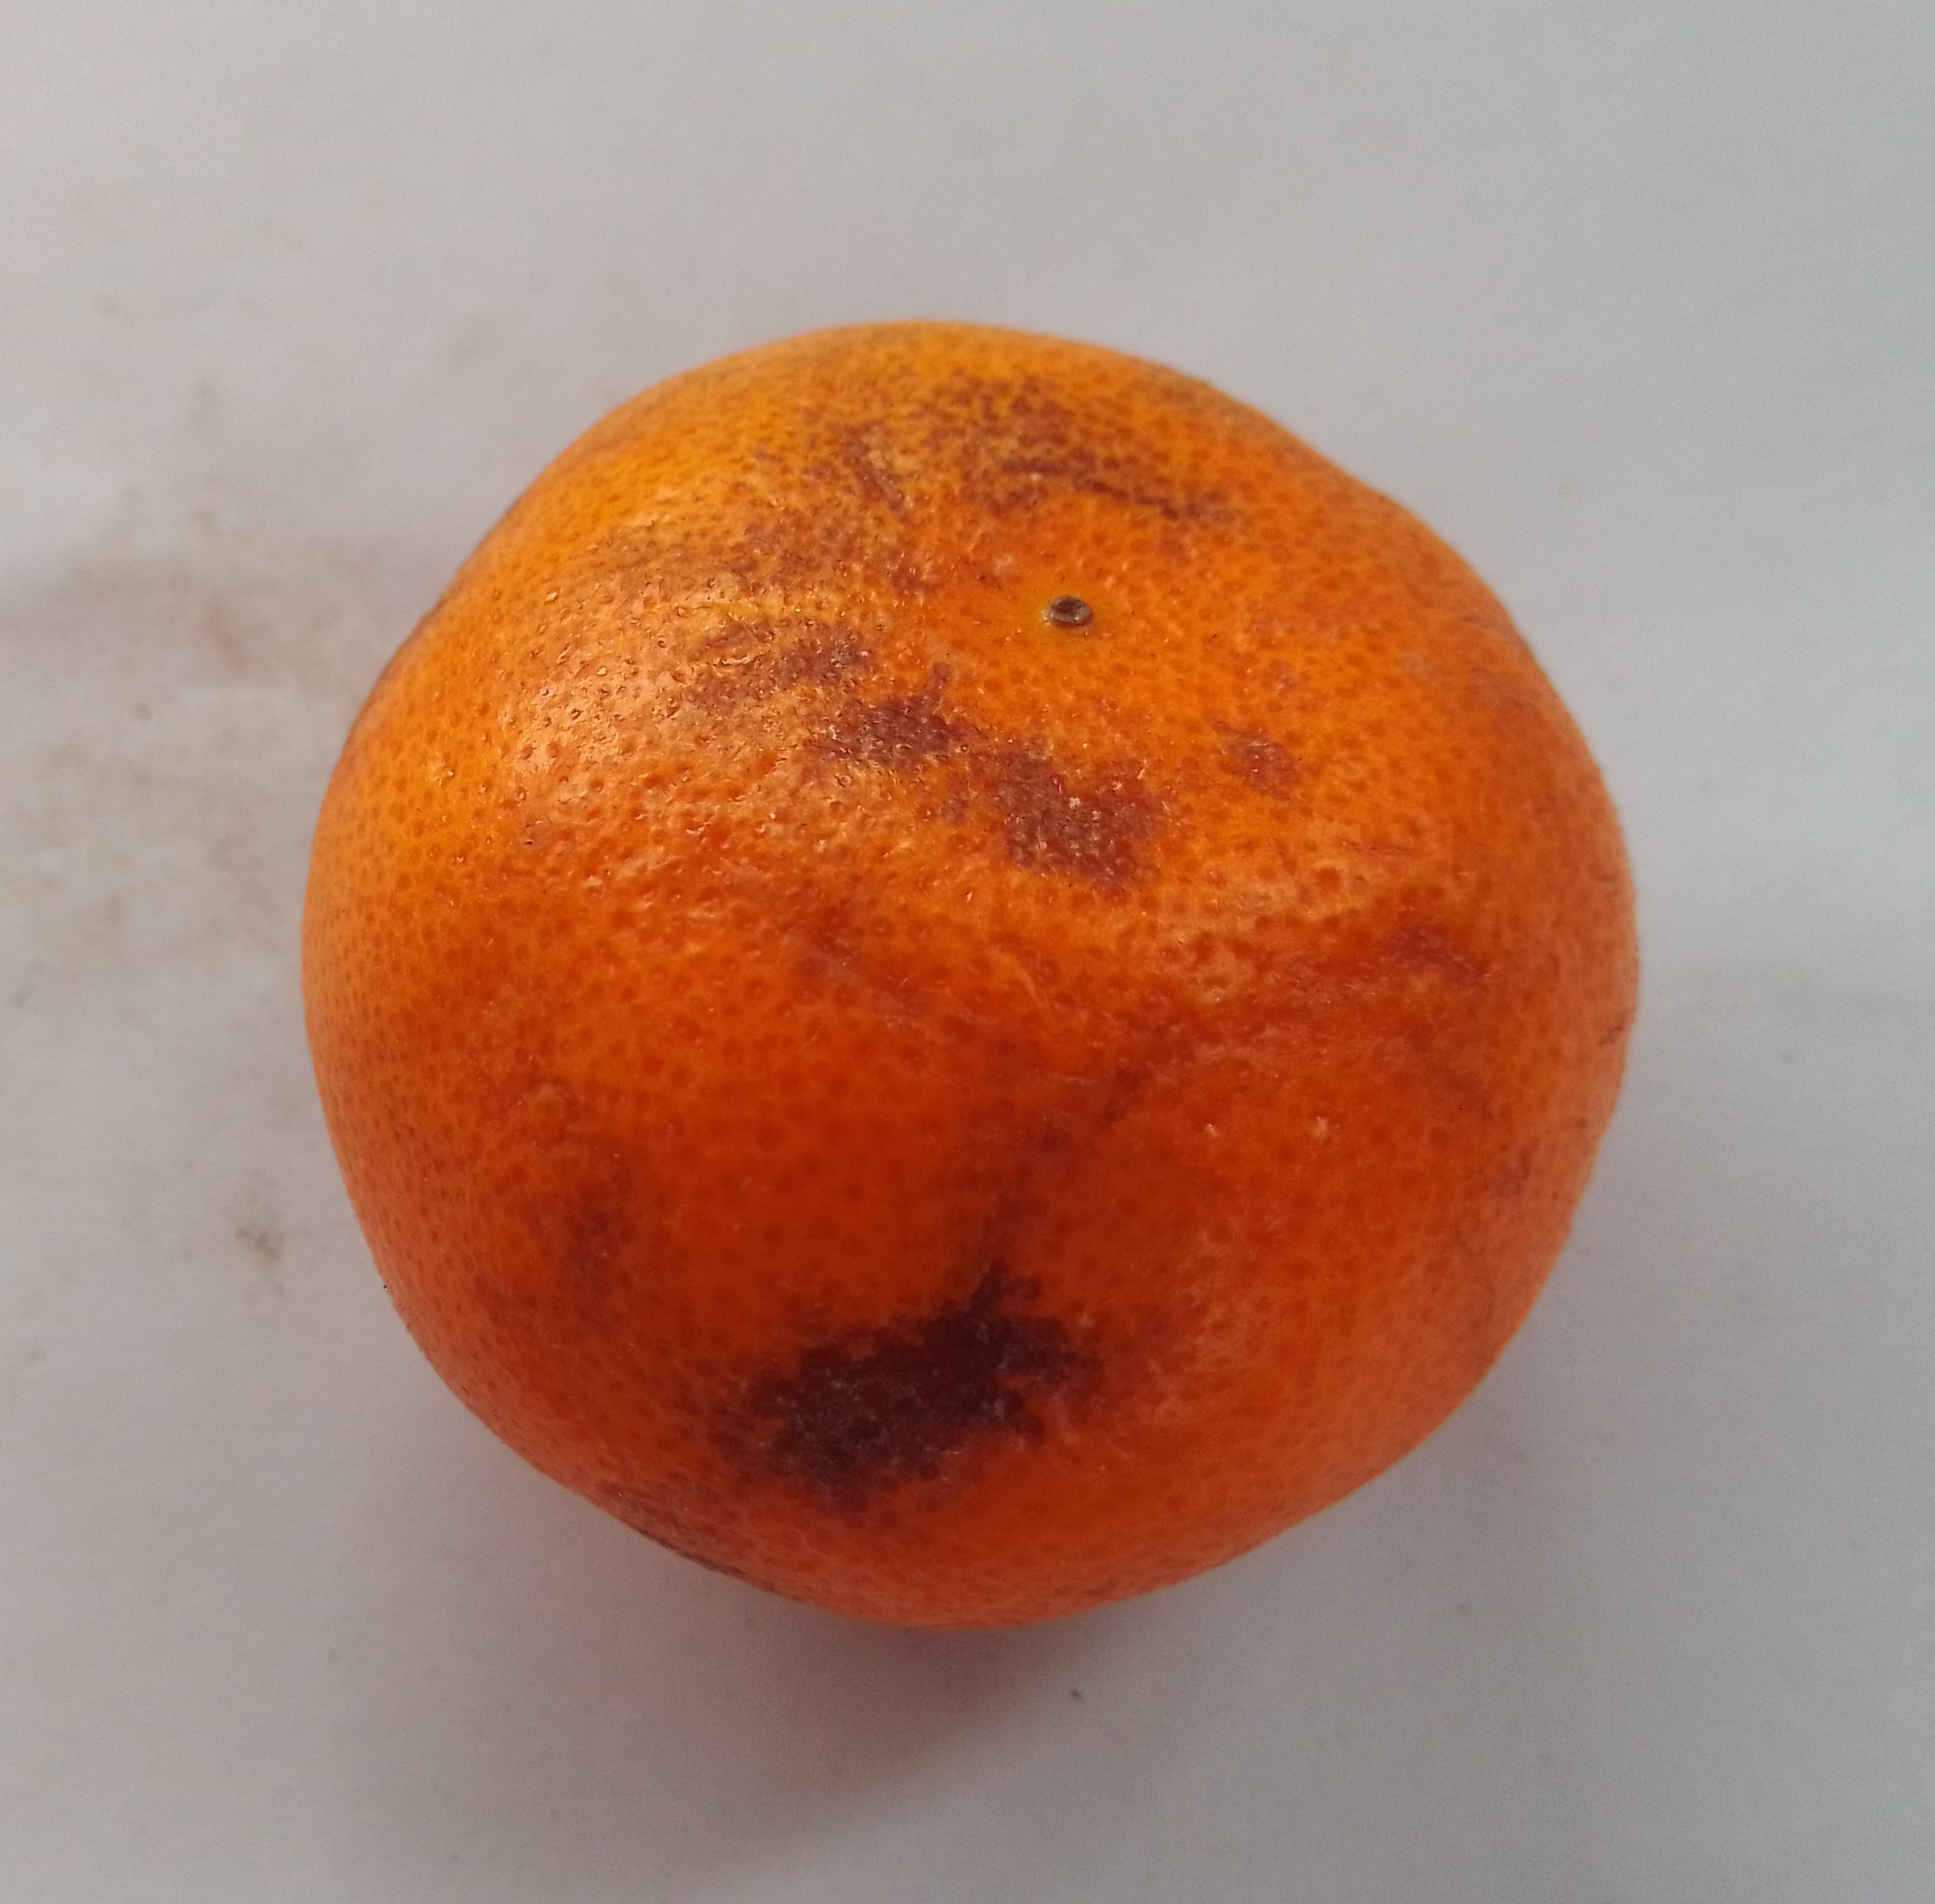
Fruit: orange
Condition: rotten